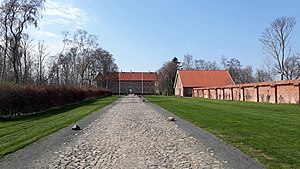
Voergaard Slot
Vejen til slottet
Voergaard Slot
Voergaard ligger i Voer Sogn, Dronninglund Herred, Brønderslev Kommune i det sydøstlige Vendsyssel, nærmere betegnet i den tidligere Dronninglund kommune. Slottets ældste del kan dateres til 1481 og det yngste til 1590.